Kangal (film)

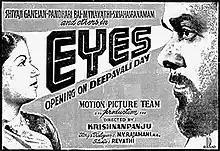
Theatrical release poster

Kangal is a 1953 Indian Tamil language film, directed by Krishnan–Panju. The film stars Sivaji Ganesan, Pandari Bai and S. V. Sahasranamam. It was released on 5 November 1953.